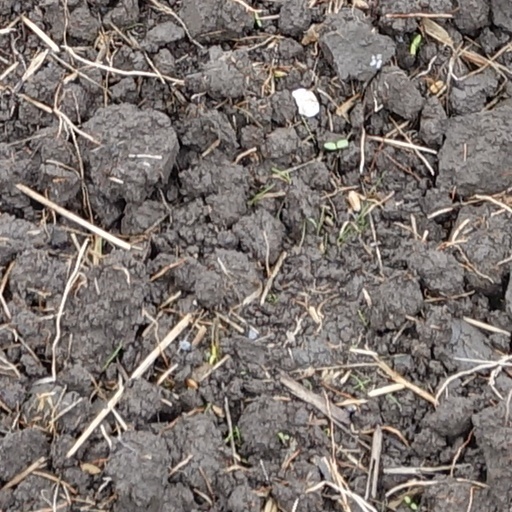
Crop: wheat